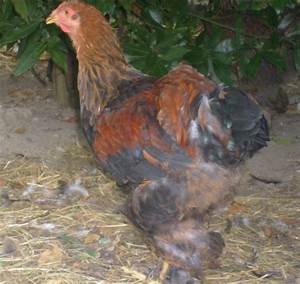
Label: gallina